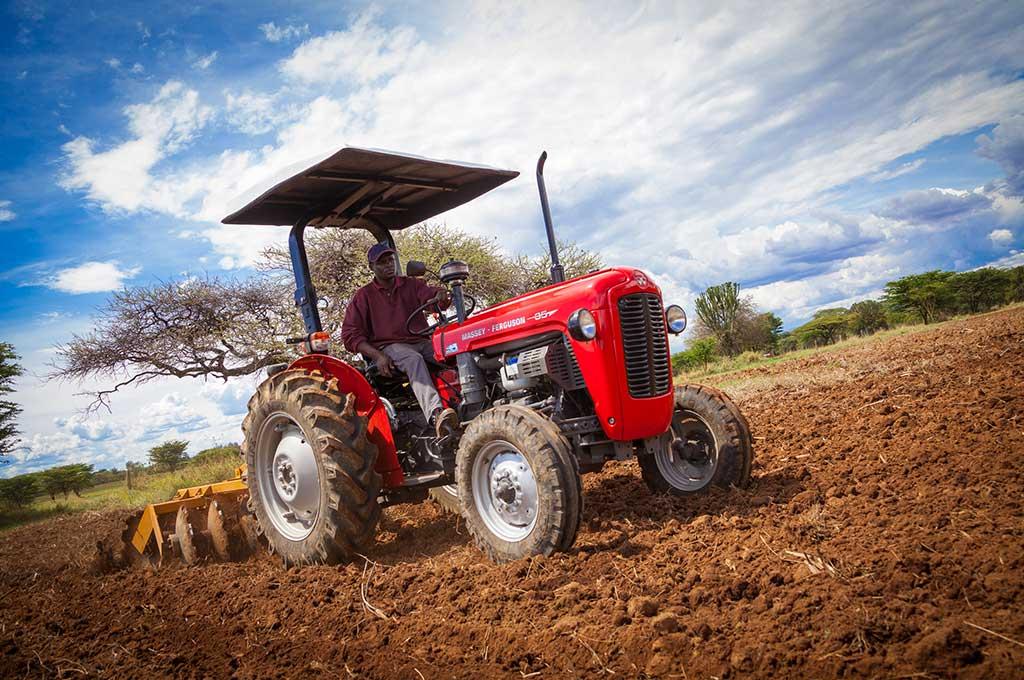
Katika shamba hili kijana mmoja yupo ndani ya trekta analiendesha. Trekta hili ni jekundu nyuma yake kuna mashine ya kulimia shamba hili. Shamba ni lenye rutuba kwa ajili ya kilimo cha baadae.